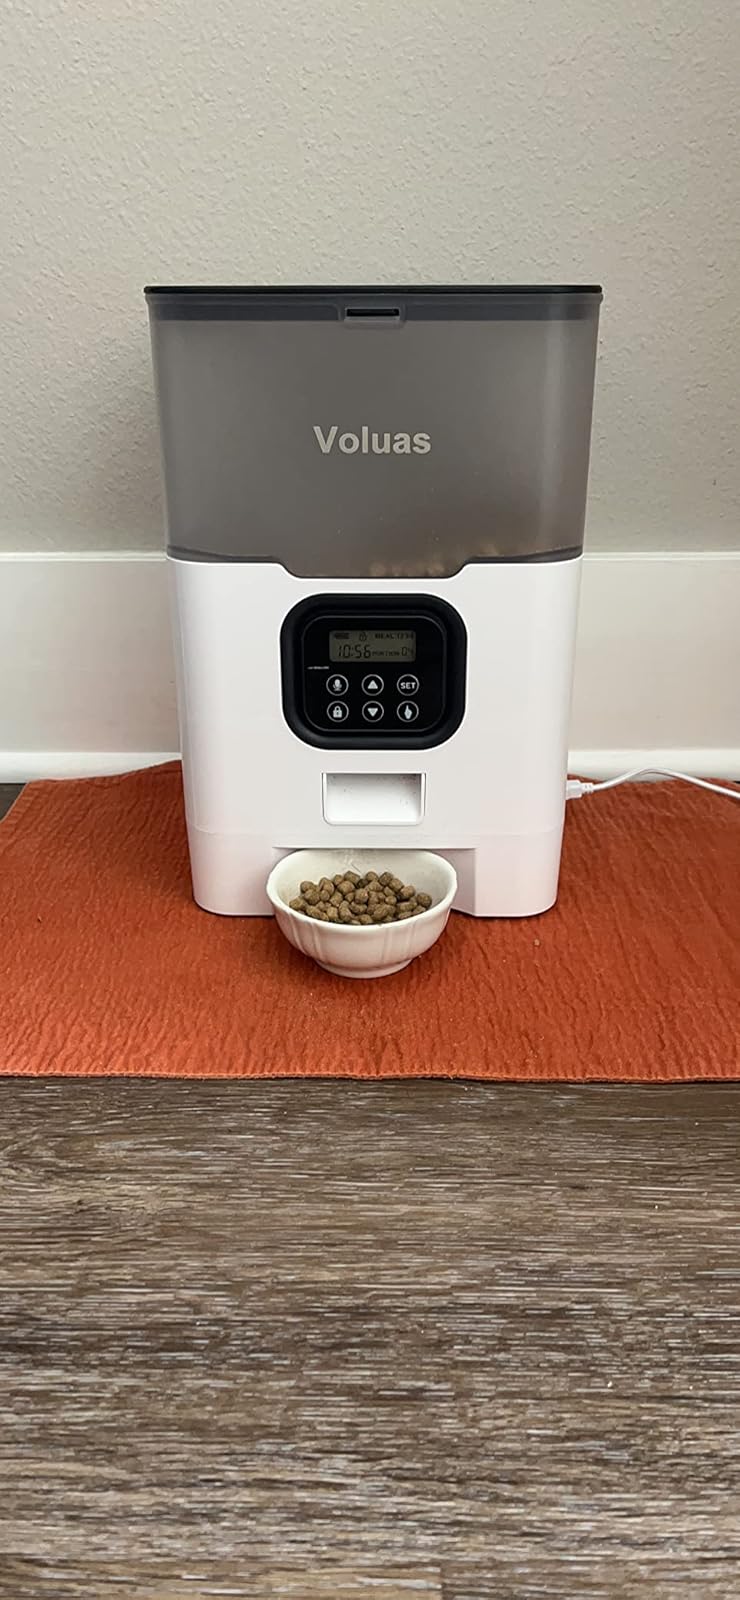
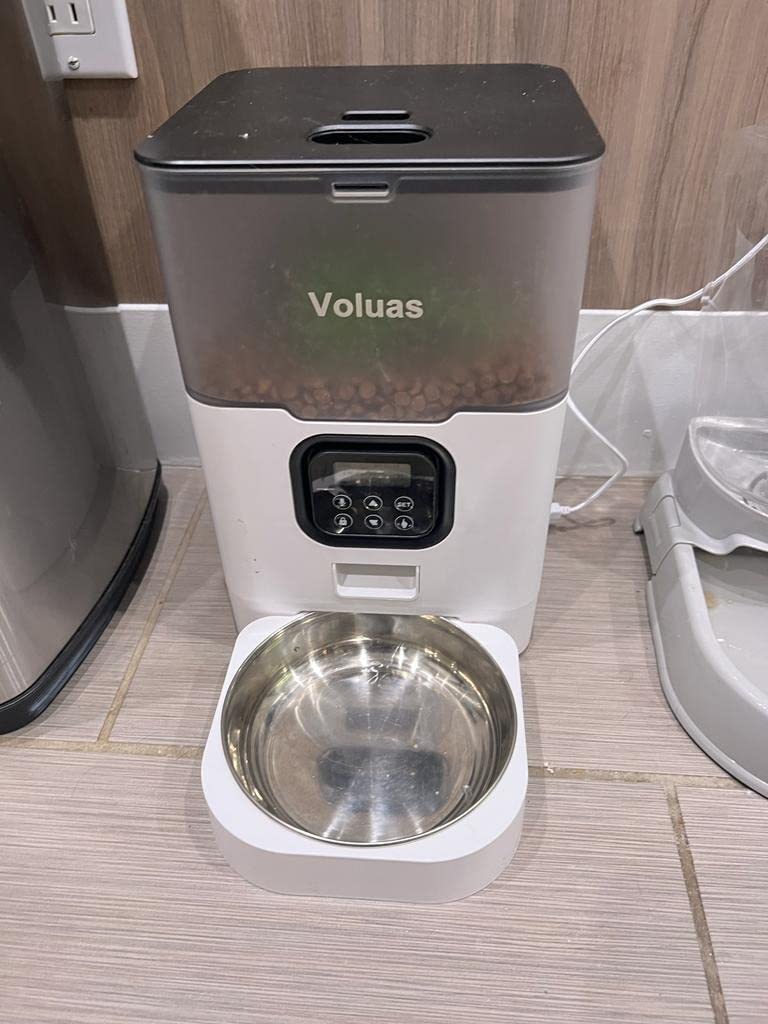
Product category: items_feeder
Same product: yes